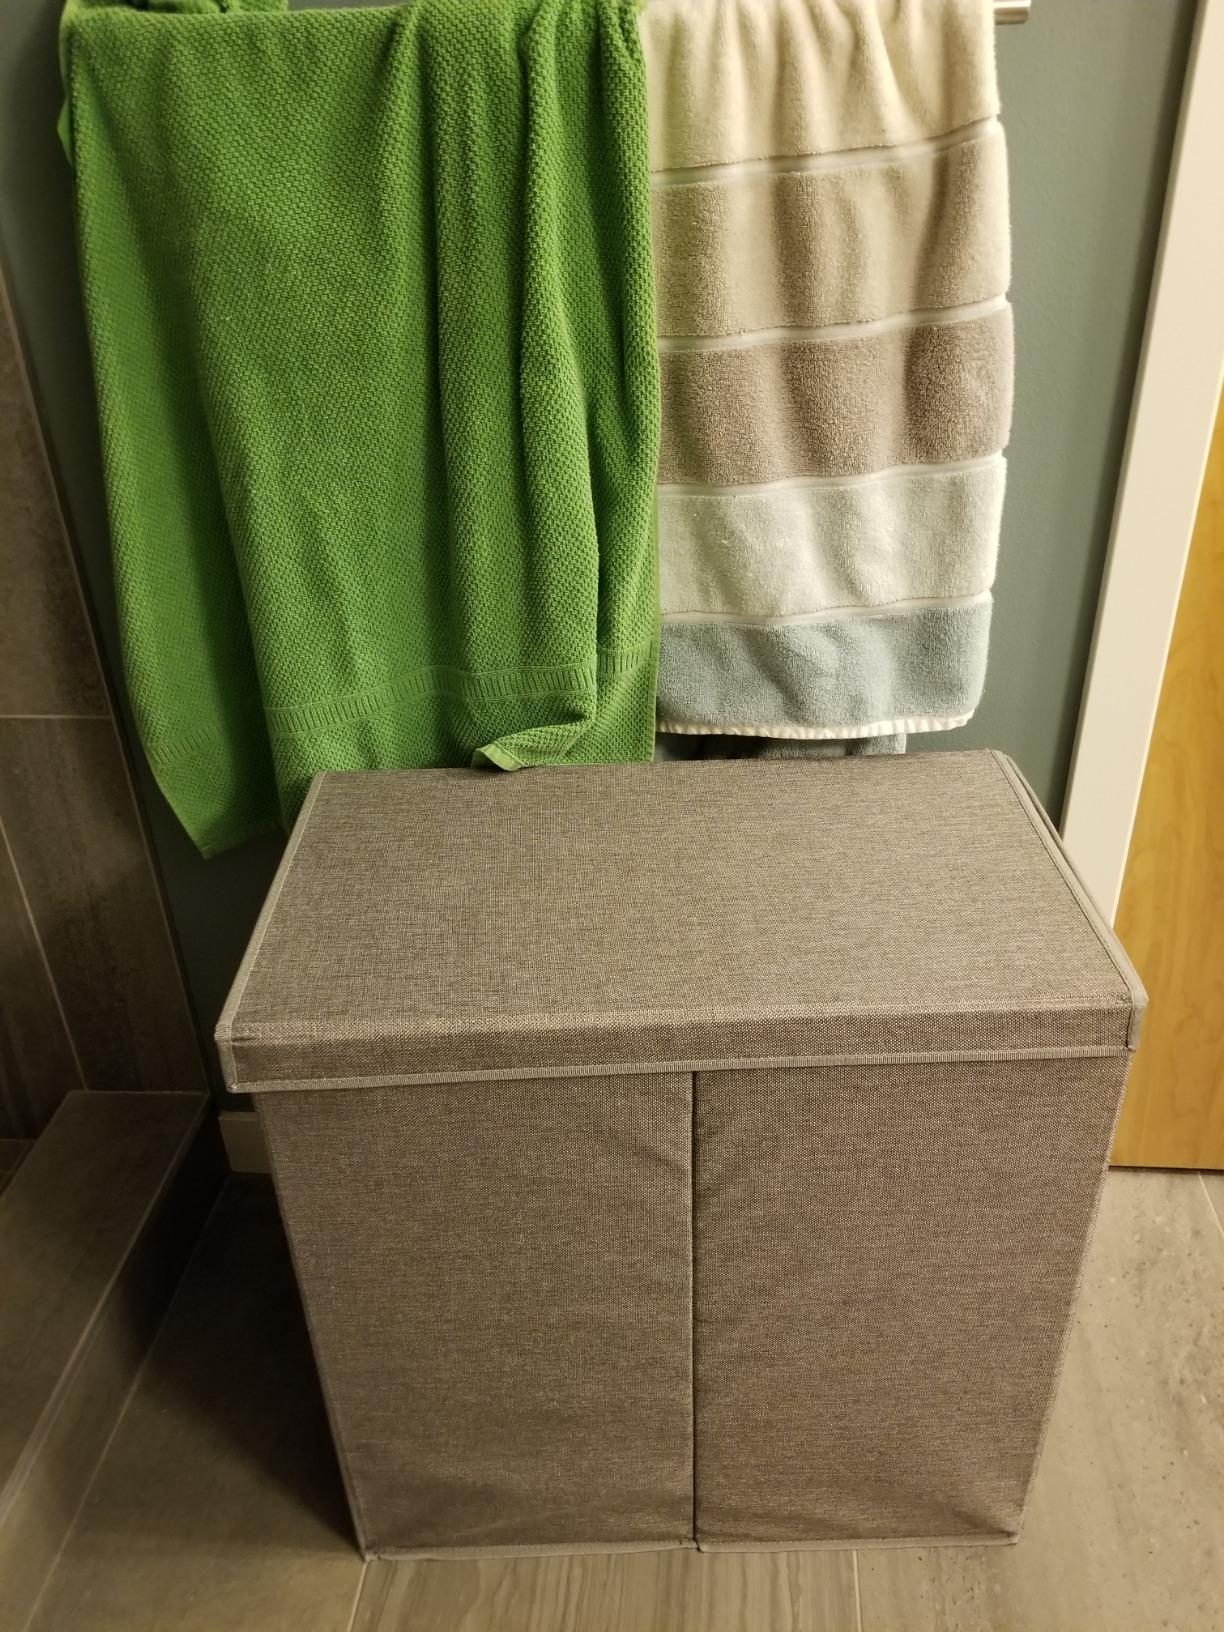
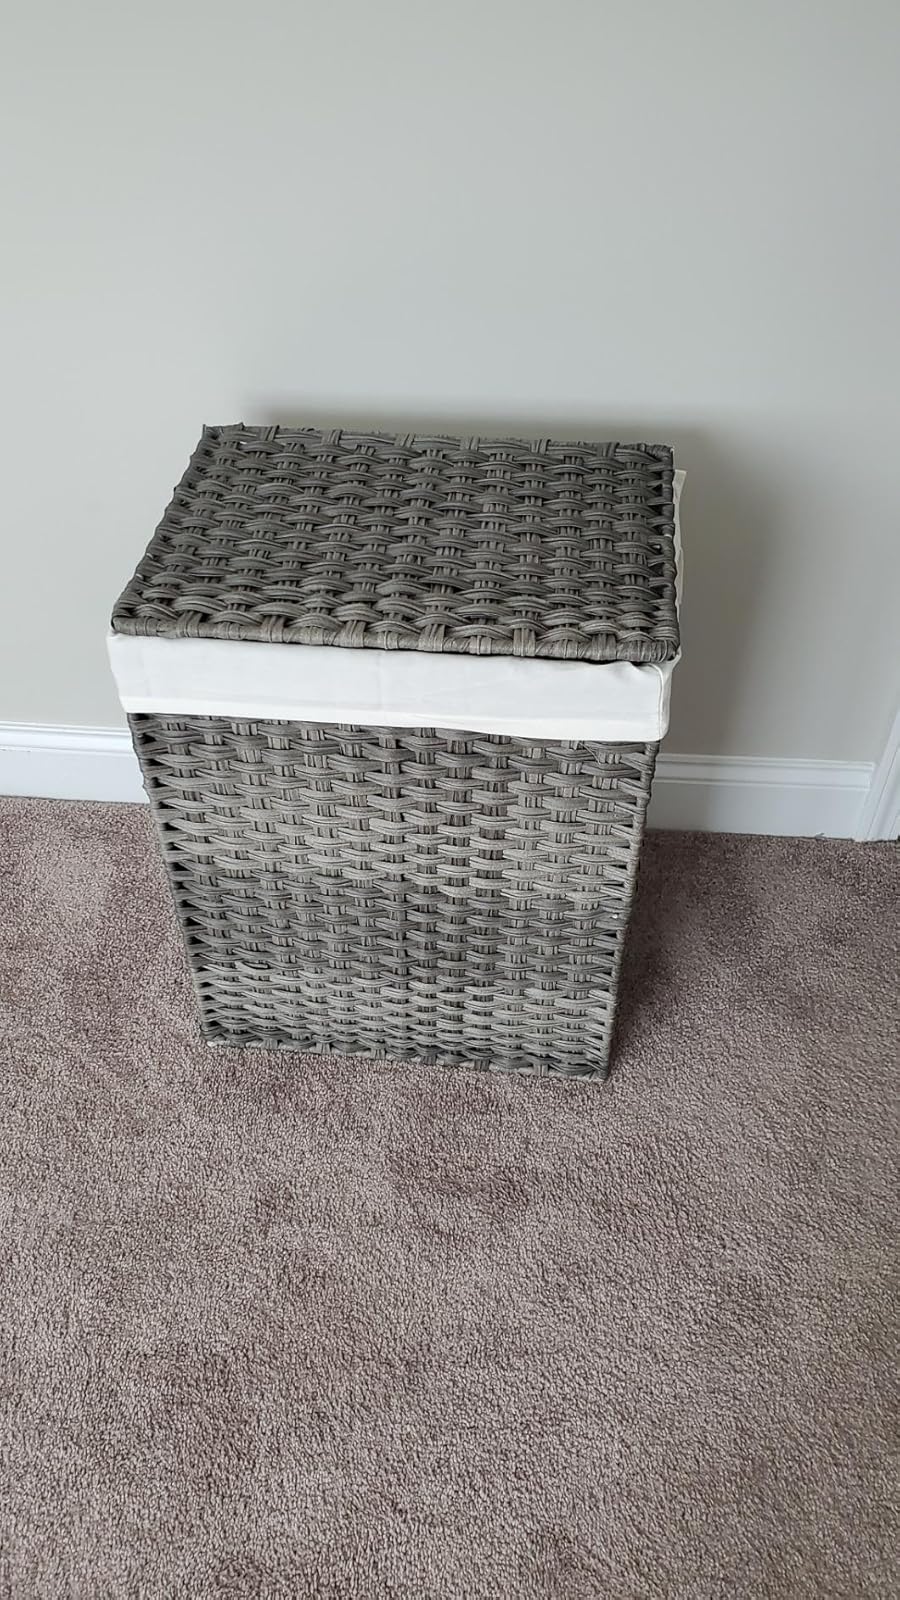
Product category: items_hamper
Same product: no